Alfred Velghe

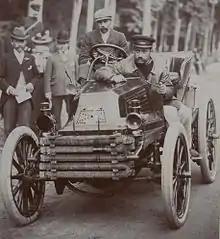
Velghe in 1899

Alfred Velghe (16 June 1870 – 28 February 1904) was a Belgian-French racing driver and cyclist who competed under the pseudonym Levegh.